Merkez Park

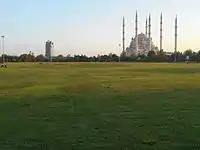
Activity ground

Merkez Park is well landscaped and carries a wide variety of trees and plants in an open concept. There are 67 species of trees and bushes, 40 species of cactuses, aromatic and ground covering plants. The number of total plants exceed 400 thousand. Some of the plants that were brought from Italy are shaped as animal figures. Within the park there are 12 ponds and a playground for children including the disabled. At the section for the youth there is a skating court, ground chess and mini amphitheater. Viewing terraces are built on a higher level and there are also circular shaped resting terraces. There are also running and cycling paths between the park and Fuzuli Street.